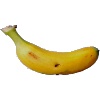
Label: Banana Lady Finger 1